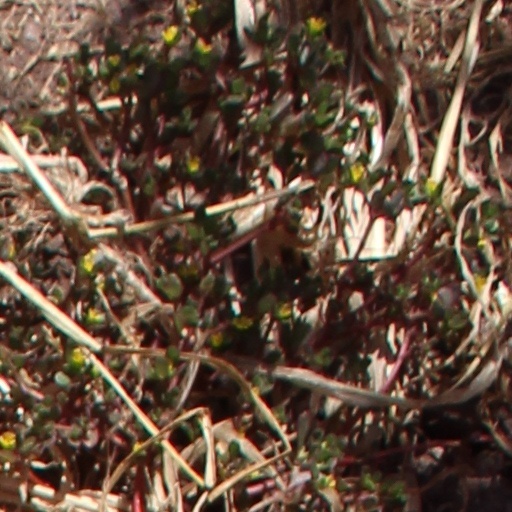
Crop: wheat